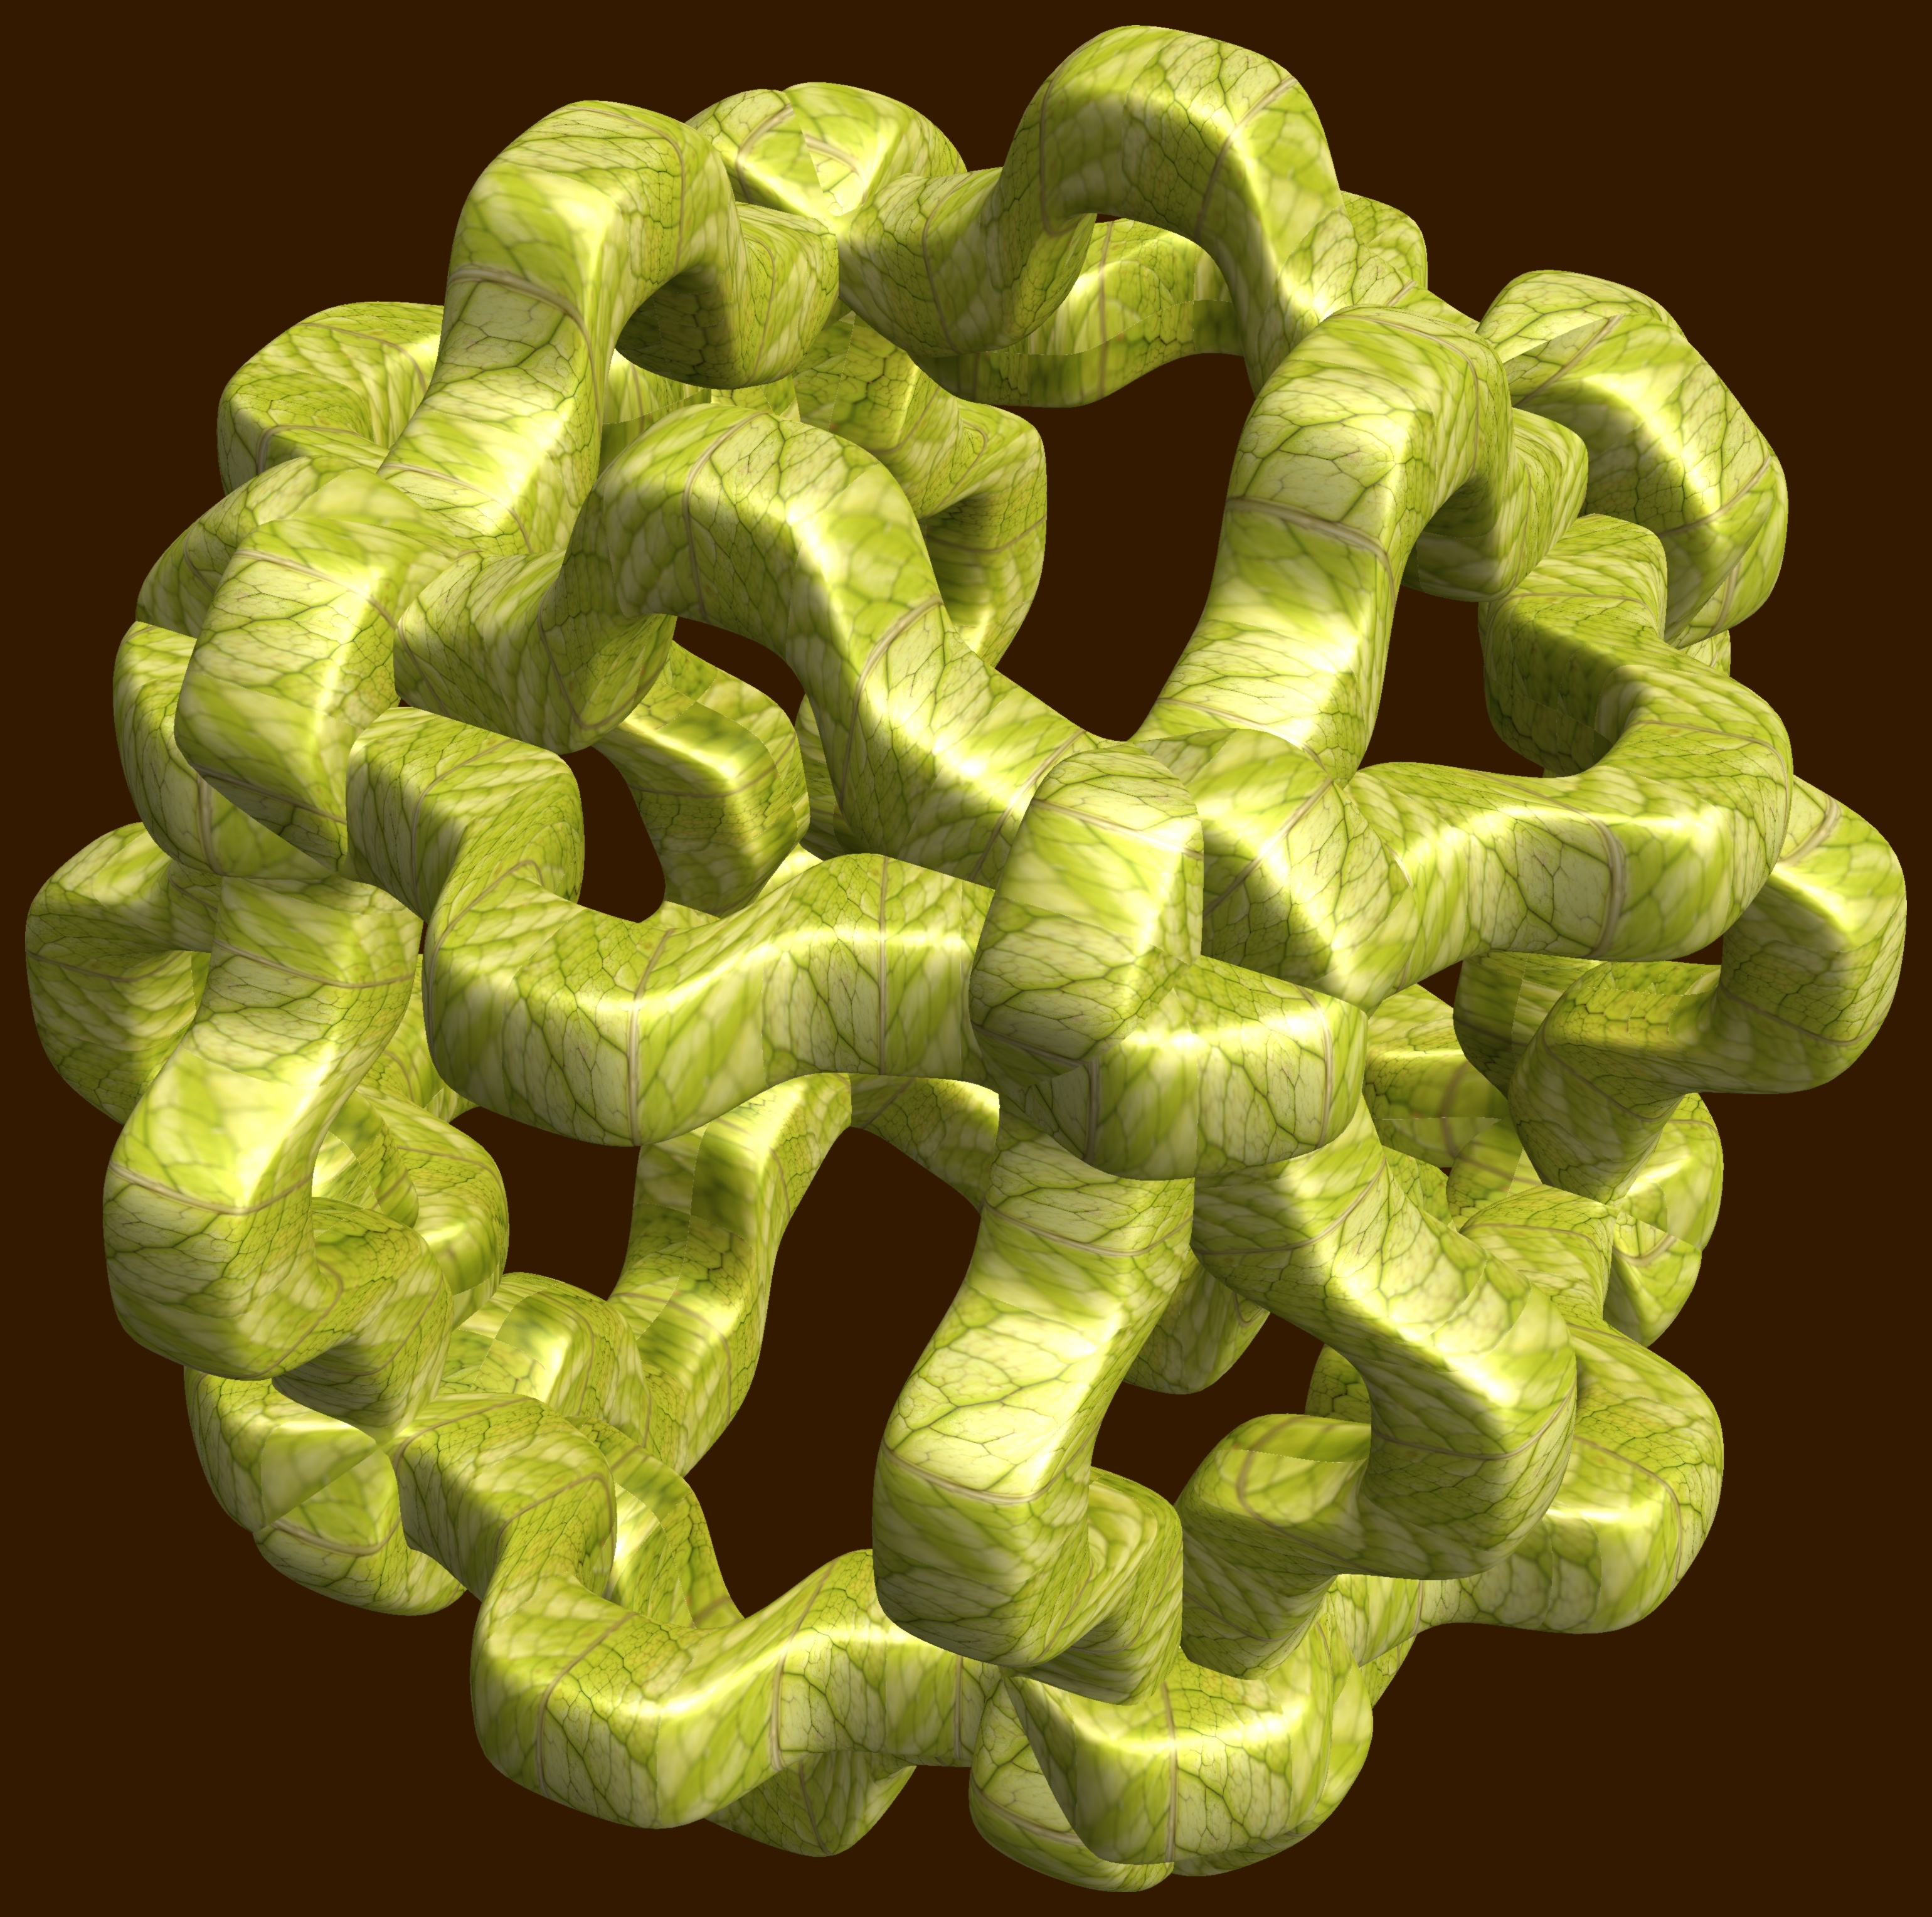
abstract, structure, texture, leaf, flower, number, pattern, food, green, geometry, yellow, sculpture, design, symmetry, 3d, graphic, shape, torus, mathematica, cg, parametricplot3d, code, program, algorithm, mapping, geometricsculpture